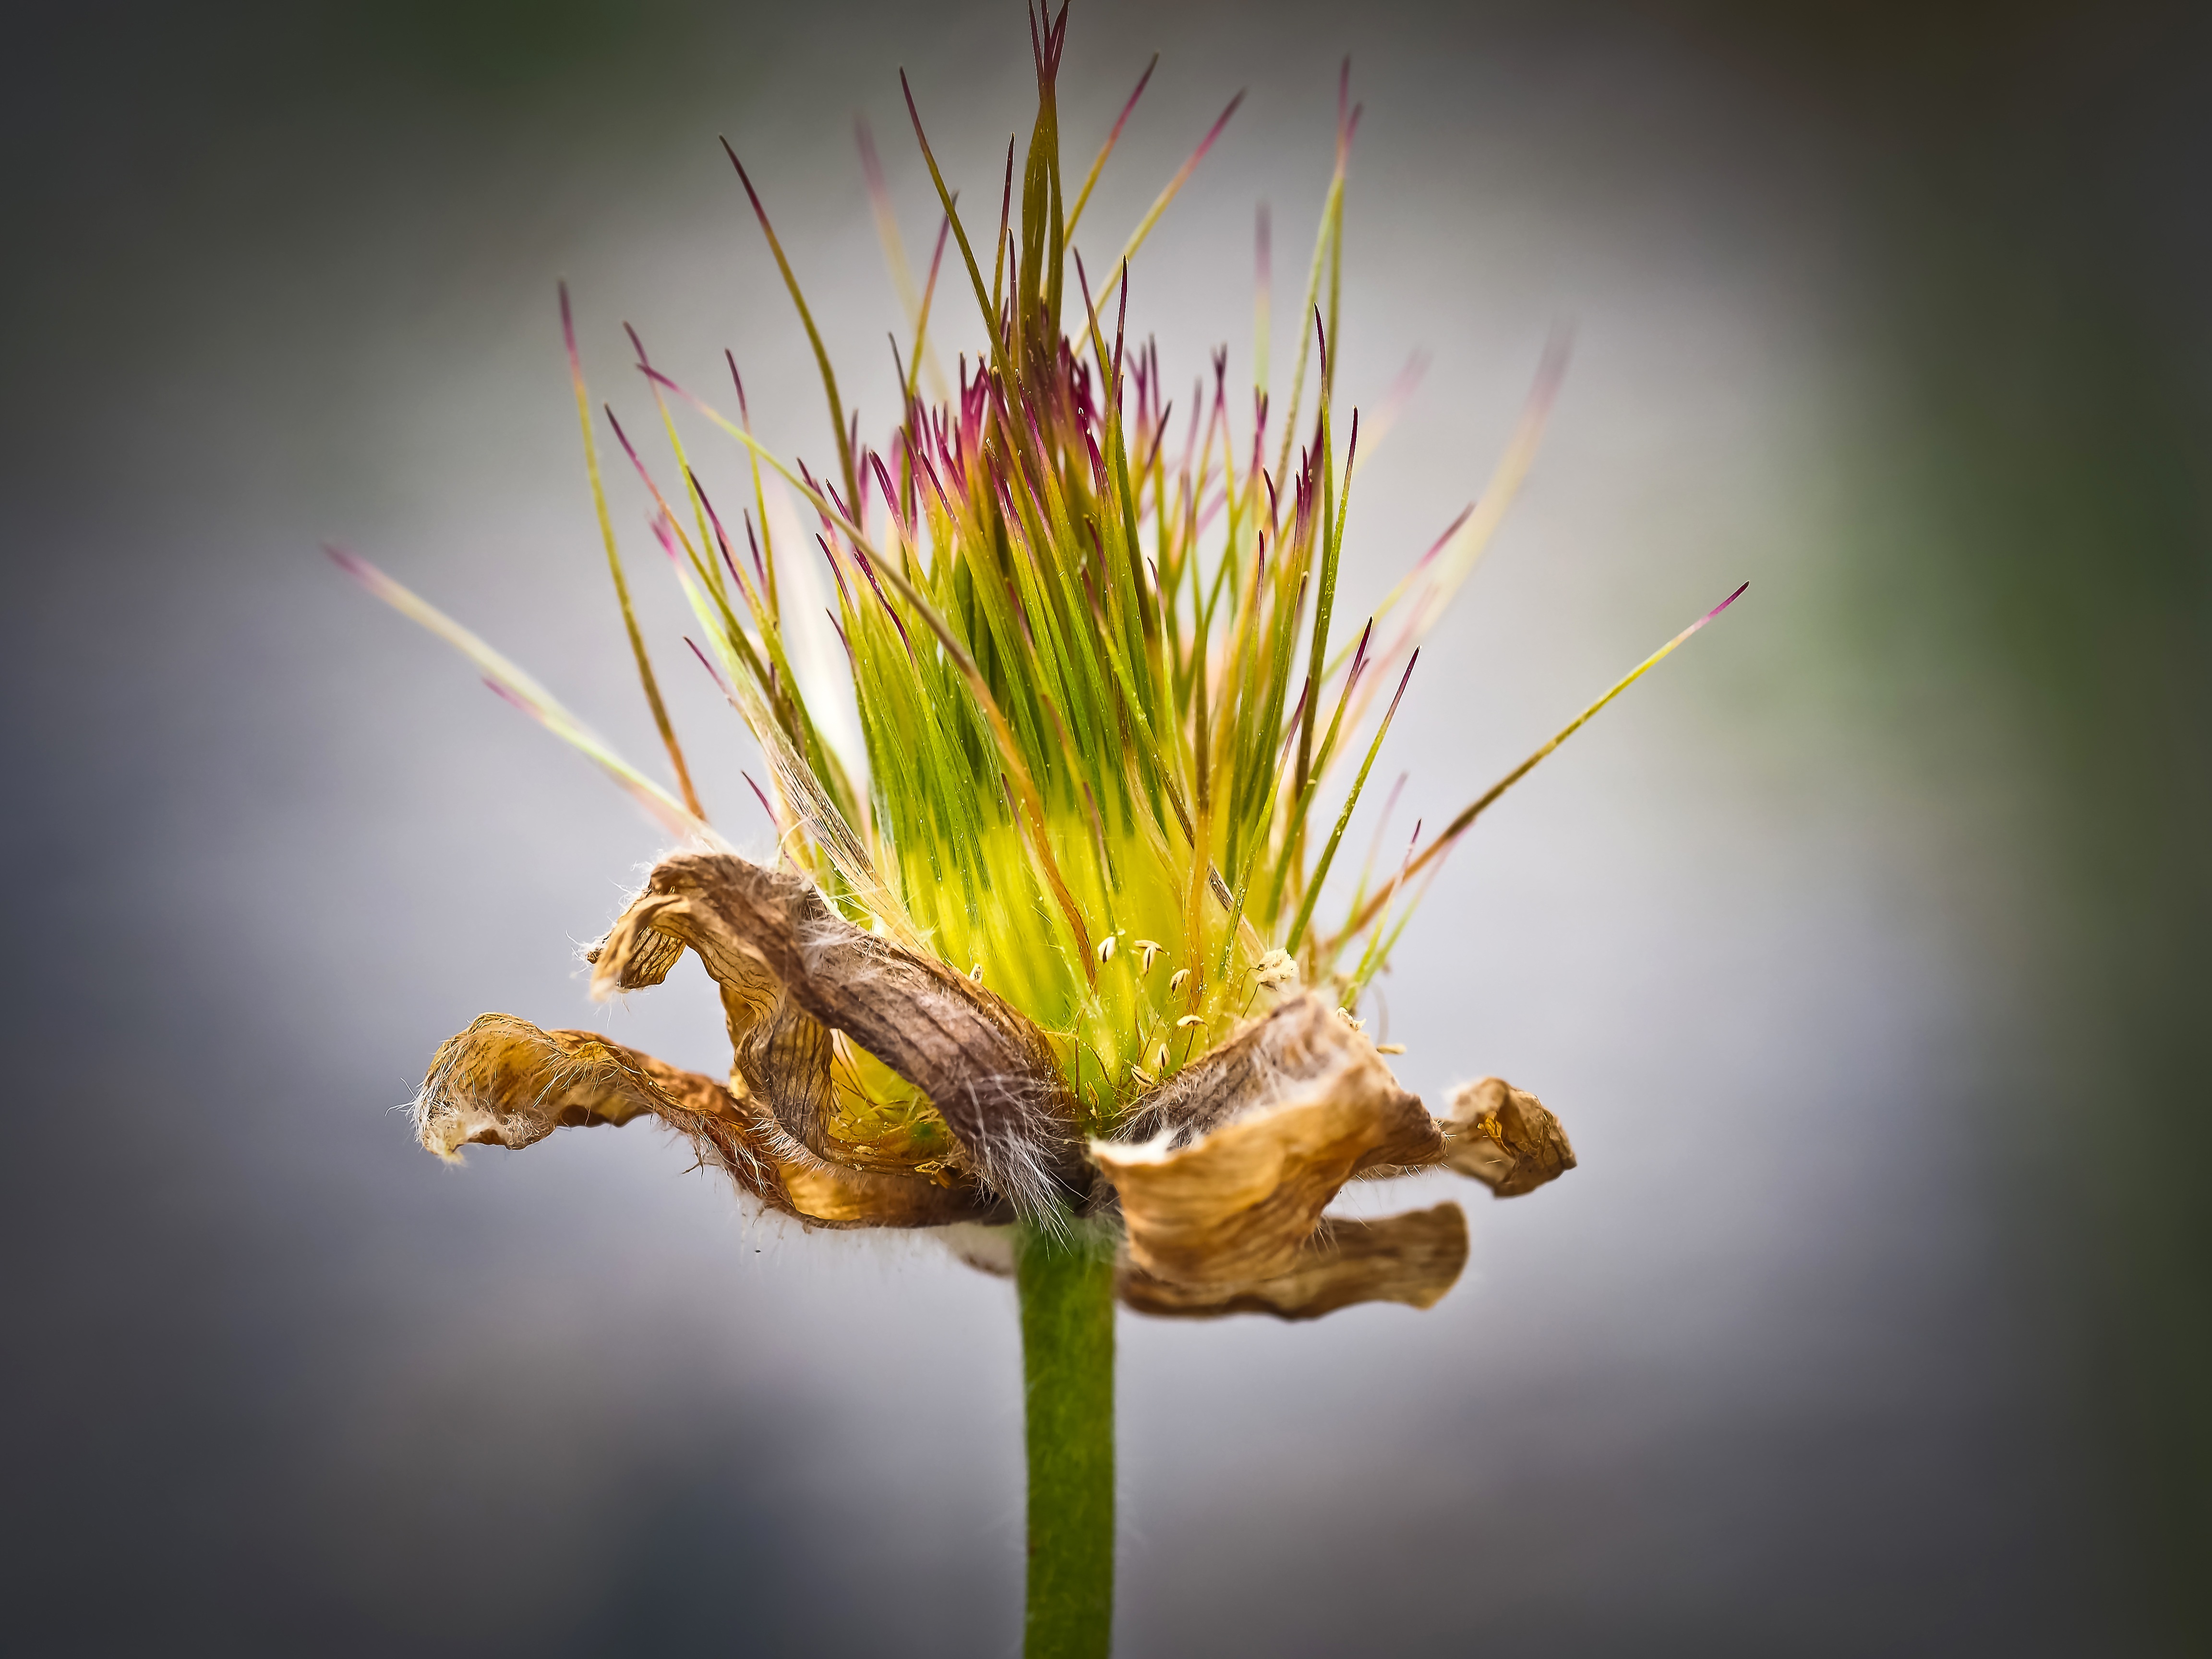
tree, nature, grass, branch, blossom, plant, field, photography, meadow, leaf, flower, bloom, pollen, spring, green, macro, botany, yellow, close, flora, fauna, wildflower, close up, roadside, botanical garden, bud, filigree, macro photography, rarely, pasque flower, pulsatilla vulgaris, flowering plant, sensitive, haller kitchen schelle, grass family, plant stem, land plant, thorns spines and prickles, arecales